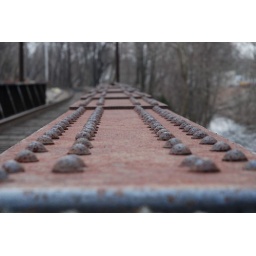
Funky bridge thing by train tracks!